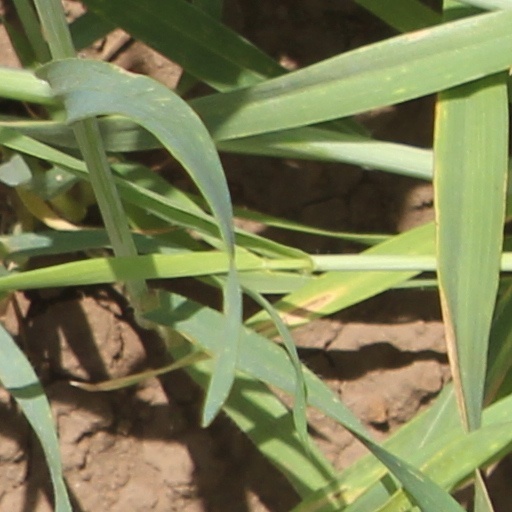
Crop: wheat